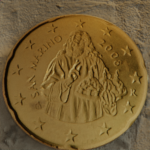
Coin value: 20cents
Country: sm
Edition: 20cen